Gabriela Brouwer de Koning

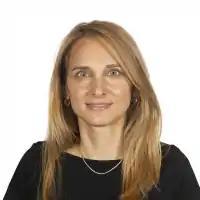

Gabriela Brouwer de Koning is an Argentine politician who is a member of the Chamber of Deputies of Argentina.